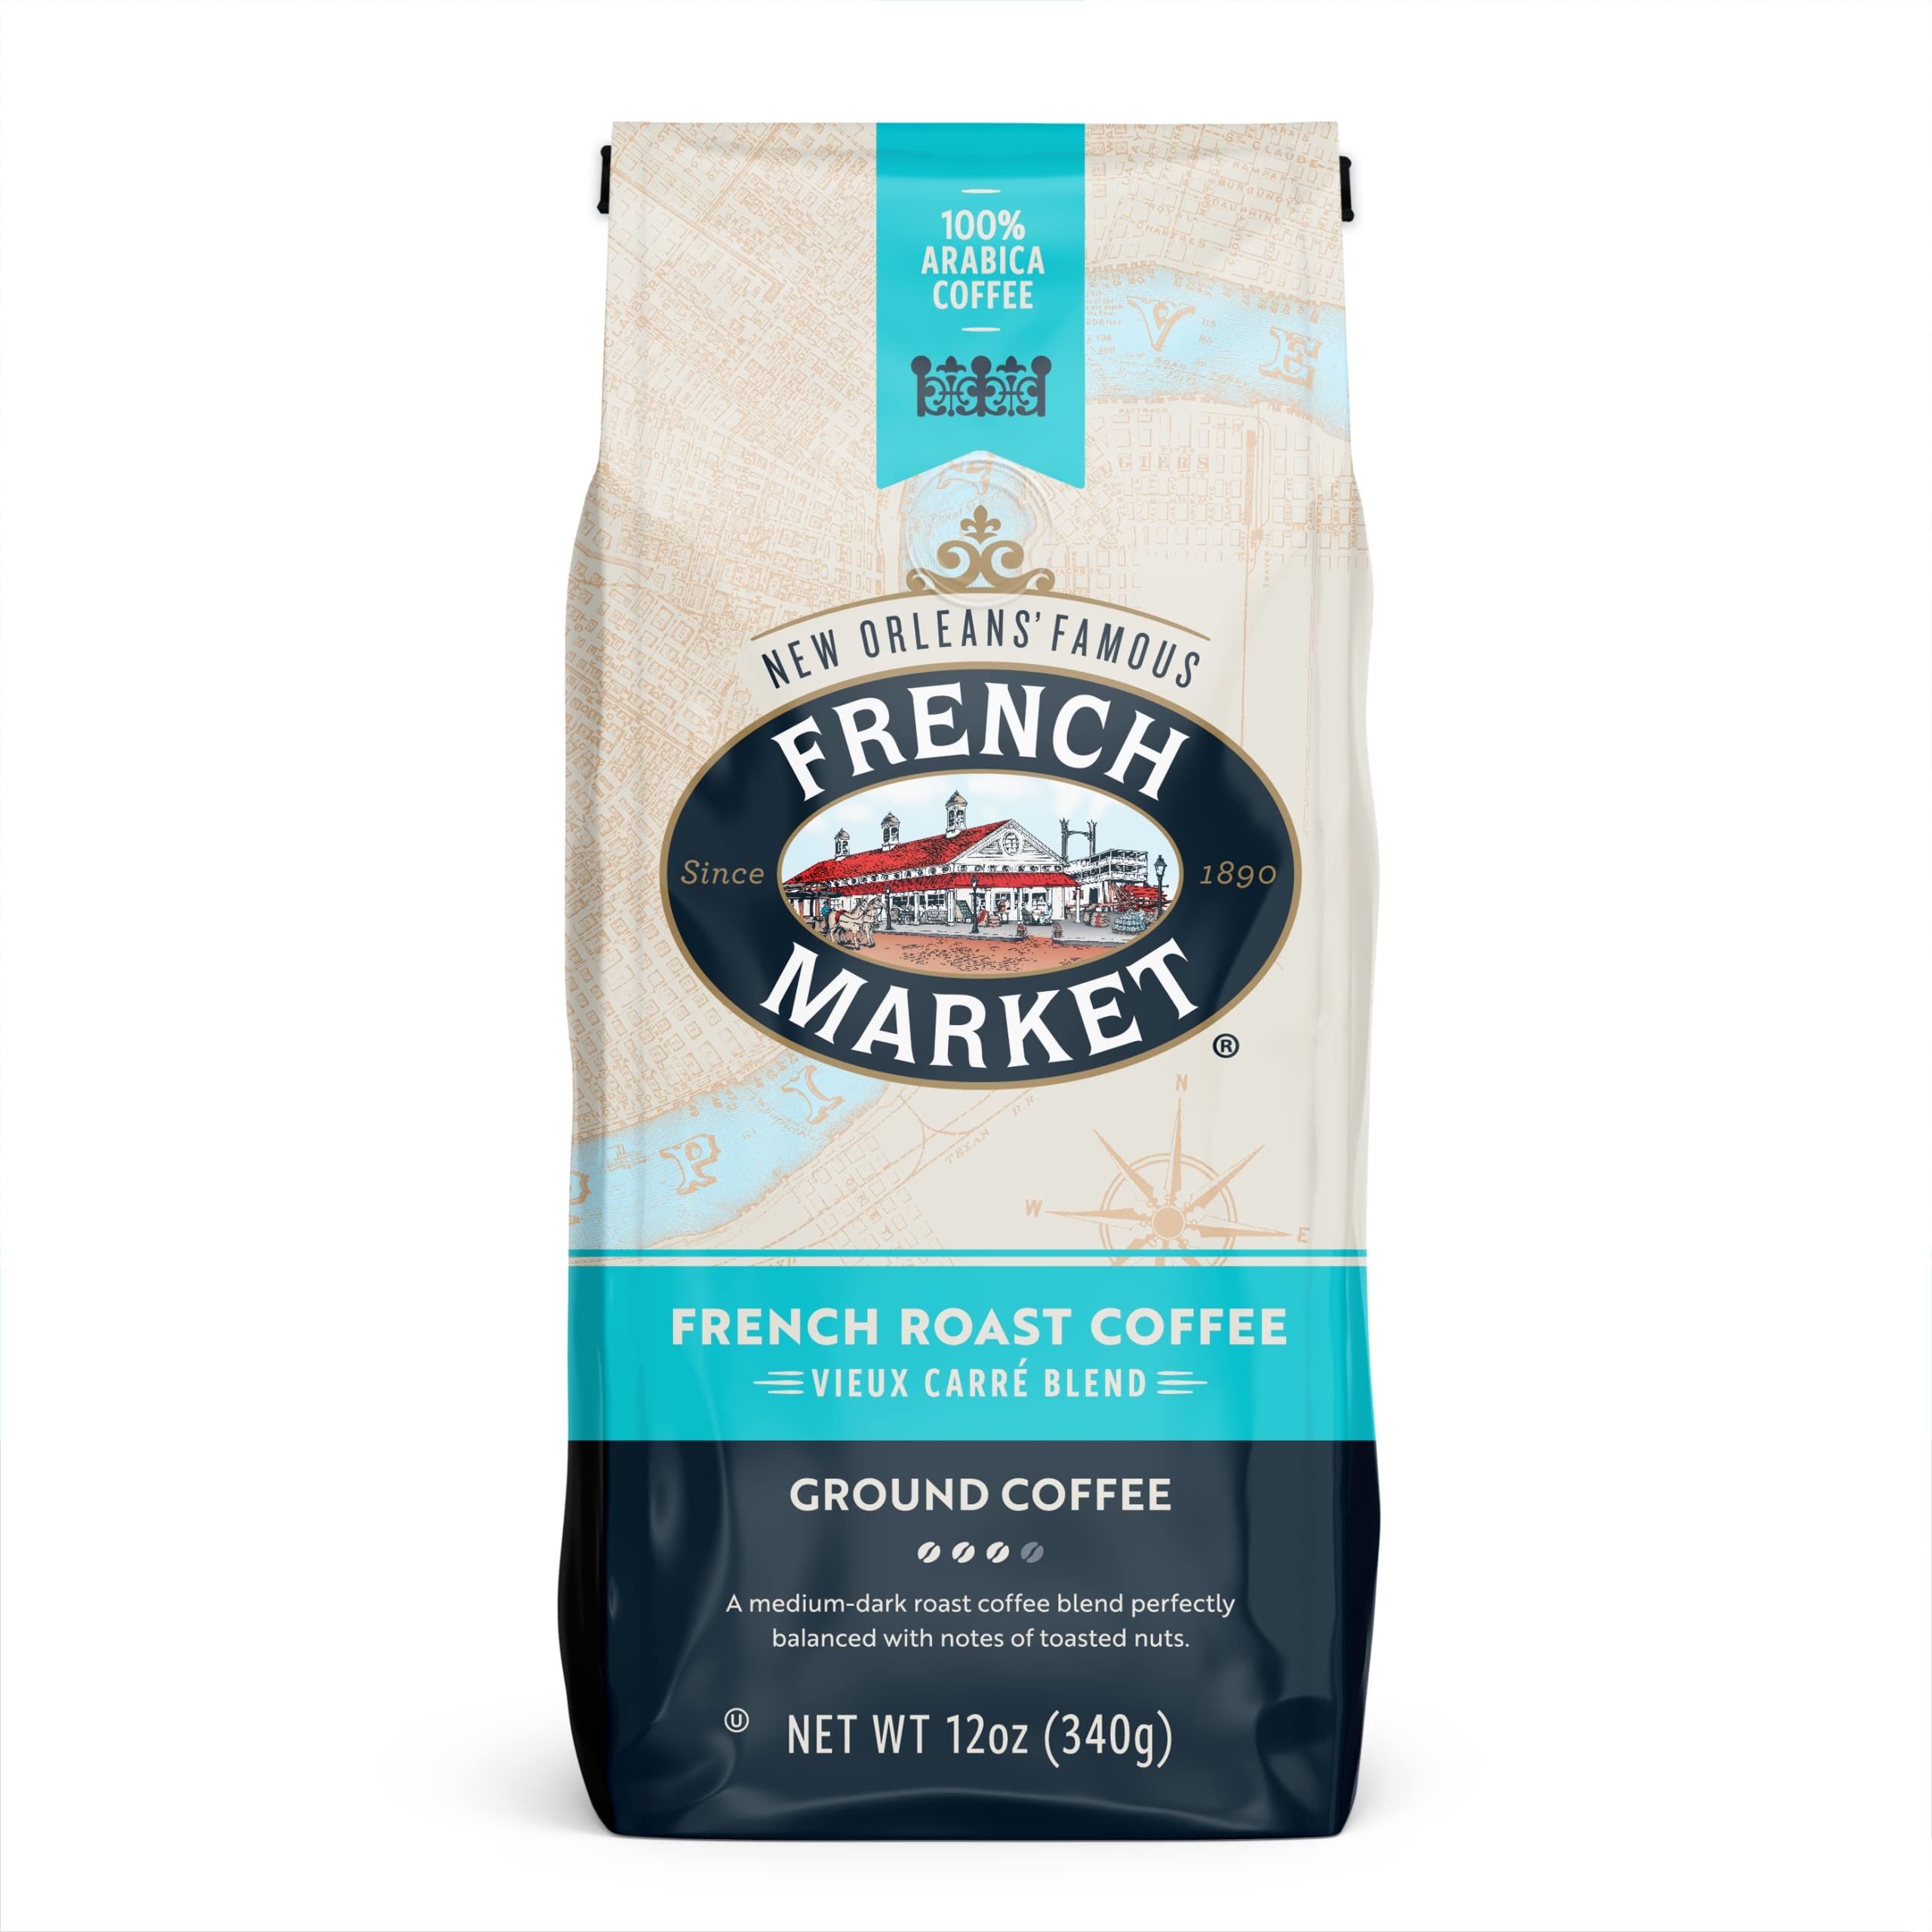
Item Name: French Market Vieux Carré Blend French Roast Ground Coffee, 12oz Bag (Pack of 1)
Bullet Point 1: Vieux Carré French Roast: The Vieux Carré is a full-bodied medium dark roast of coffee with intense flavors and notes of toasted nuts to satisfy the soul
Bullet Point 2: Fresh Ground Taste: A quintessential New Orleans coffee with original taste that never goes out of style. Enjoy with steamed milk, cream, sugar in café au lait, cappuccino or a latte
Bullet Point 3: New Orleans Coffee: Our blends are bold, rich and handcrafted by master roasters in small batches, carefully sourced from the highest-quality Arabica Beans for a flavor as soulful as the city we call home
Bullet Point 4: Since 1890: Heritage is what inspired our unique products that America has enjoyed. Our handcrafted coffee varieties include whole beans, ground coffee, single serve pods, flavored coffees, and much more
Bullet Point 5: A Better Tomorrow: We help provide social, economic and environmental enhancements for farmers and the communities we work with thanks to our Sustainable Cup Project seedling program
Value: 12.0
Unit: Ounce

Price: 9.34